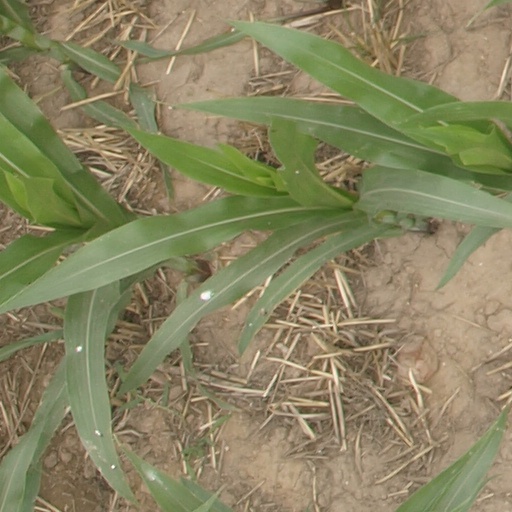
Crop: maize; corn